Radio coloring

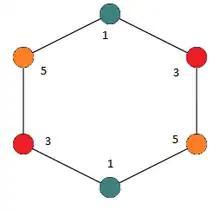
Optimal (span-5) radio coloring of a 6-cycle

In graph theory, a branch of mathematics, a radio coloring of an undirected graph is a form of graph coloring in which one assigns positive integer labels to the graphs